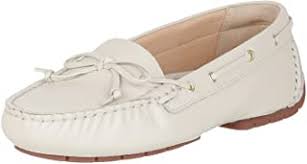
Label: Boat